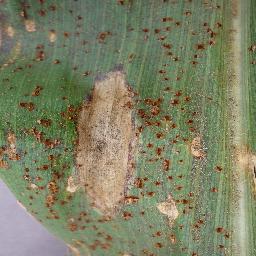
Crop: corn
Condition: (maize)_northern_blight